IAR-15

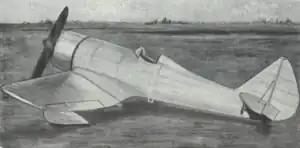

The IAR 15 was a low-wing monoplane fighter designed in Romania in 1933. Designed by Elie Carafoli for the Romanian Air Force, the IAR 15 was a lightly armed low-wing cantilever monoplane with a radial engine, fixed undercarriage and open cockpit.